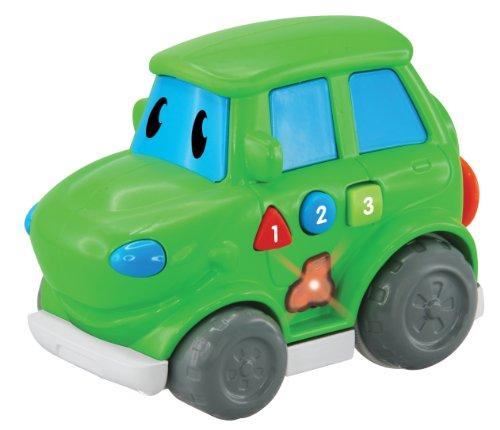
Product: Navystar Mr. Wheeler and Friends - Sporty Joey, Red/Blue/Green
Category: Toys & Games | Kids' Electronics | Electronic Learning Toys
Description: Collect them all; Green Sporty Joey, Red Speedy Andy and Blue Razy Kelly.
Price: $15.32
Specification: ProductDimensions:5x3.3x3.5inches|ItemWeight:8ounces|ShippingWeight:8ounces(Viewshippingratesandpolicies)|DomesticShipping:ItemcanbeshippedwithinU.S.|InternationalShipping:ThisitemcanbeshippedtoselectcountriesoutsideoftheU.S.LearnMore|ASIN:B00I7PKX3E|Itemmodelnumber:68091-T-SJ|Manufacturerrecommendedage:18month-3years|Batteries:3LR44batteriesrequired.(included)